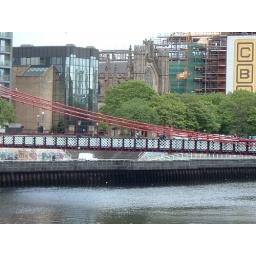
bridge over the river clyde